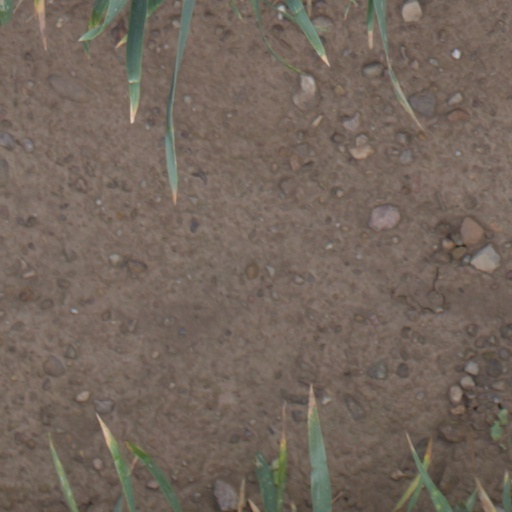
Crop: wheat